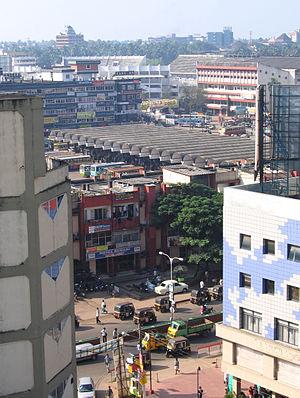
Kozhikode ou Calicut est une ville de l'État du Kerala en Inde, chef-lieu du district homonyme. C'est la troisième plus grande ville du Kerala.